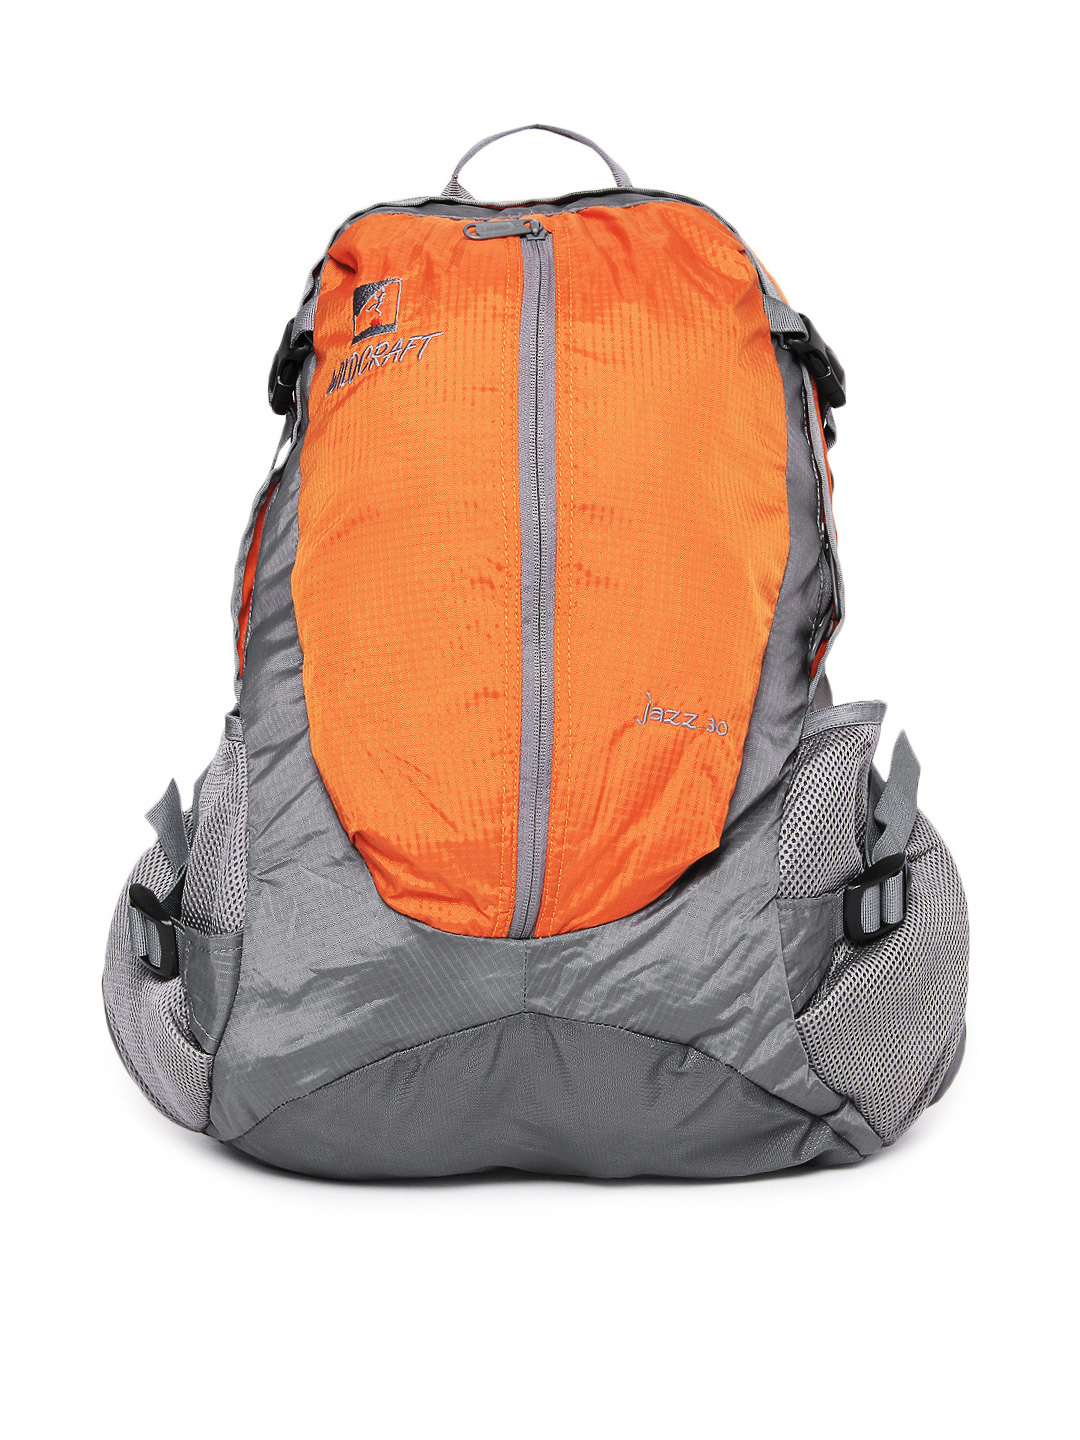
Wildcraft Unisex Orange & Grey Backpack
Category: Accessories / Bags / Backpacks
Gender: Unisex
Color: Orange
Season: Summer 2015
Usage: Casual